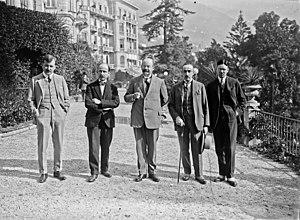
(De g. à d. Henri) Rolin, (Joseph de) Ruelle, Vandervelde, baron (Pierre van) Zuylen, (comte) Ferdinand du Chastel (délégation belge à Locarno, 7 octobre 1925) - (photographie de presse) - (Agence Rol)